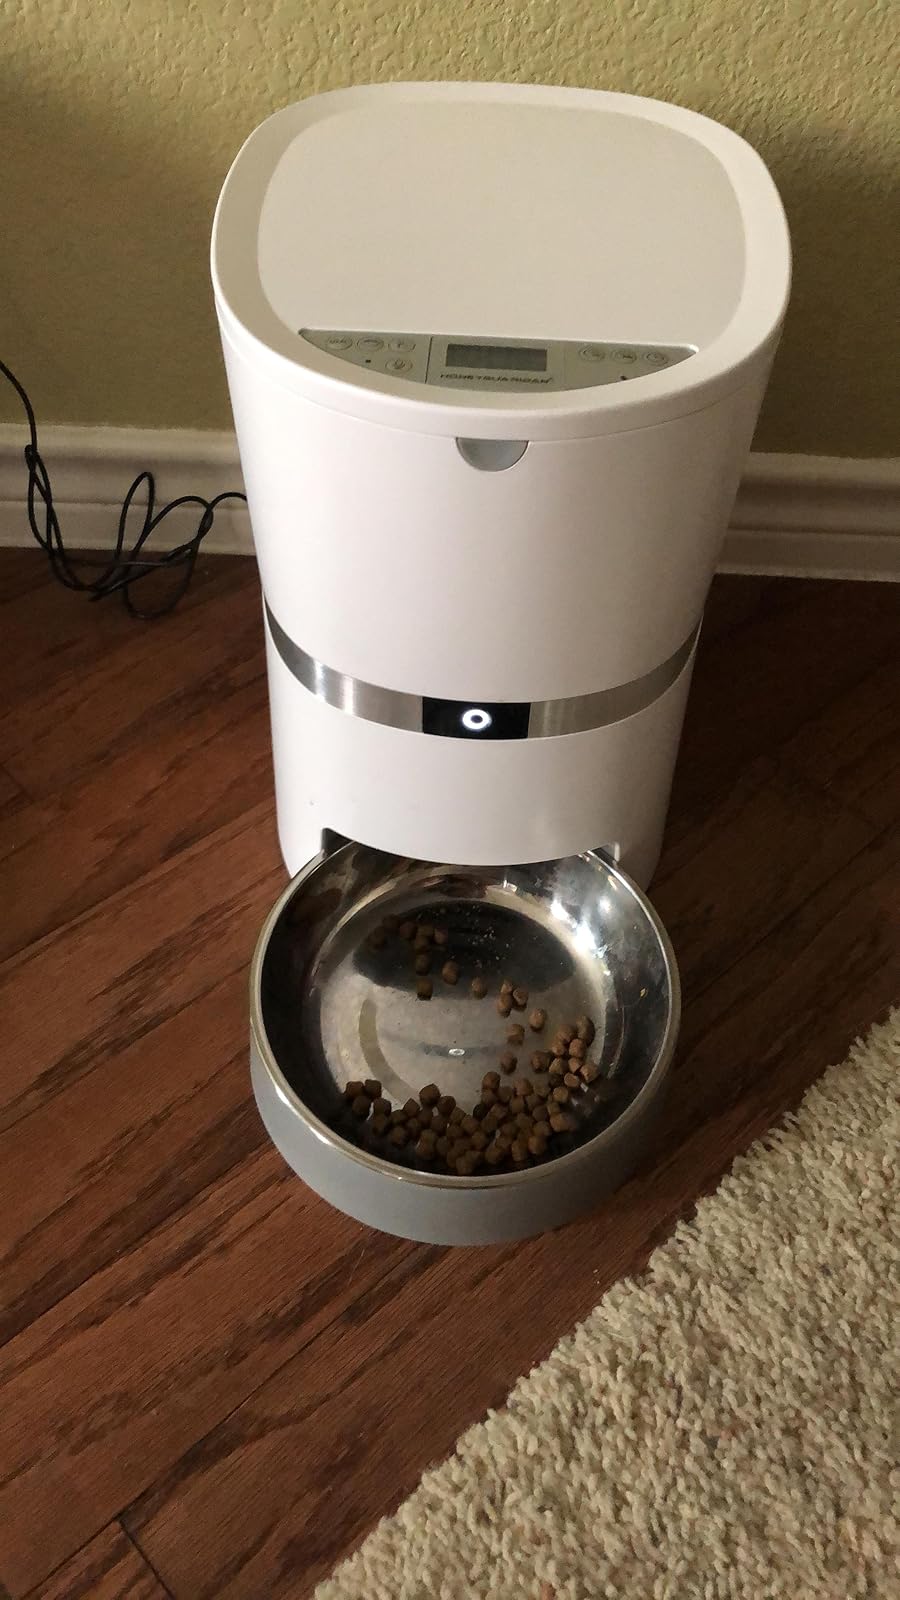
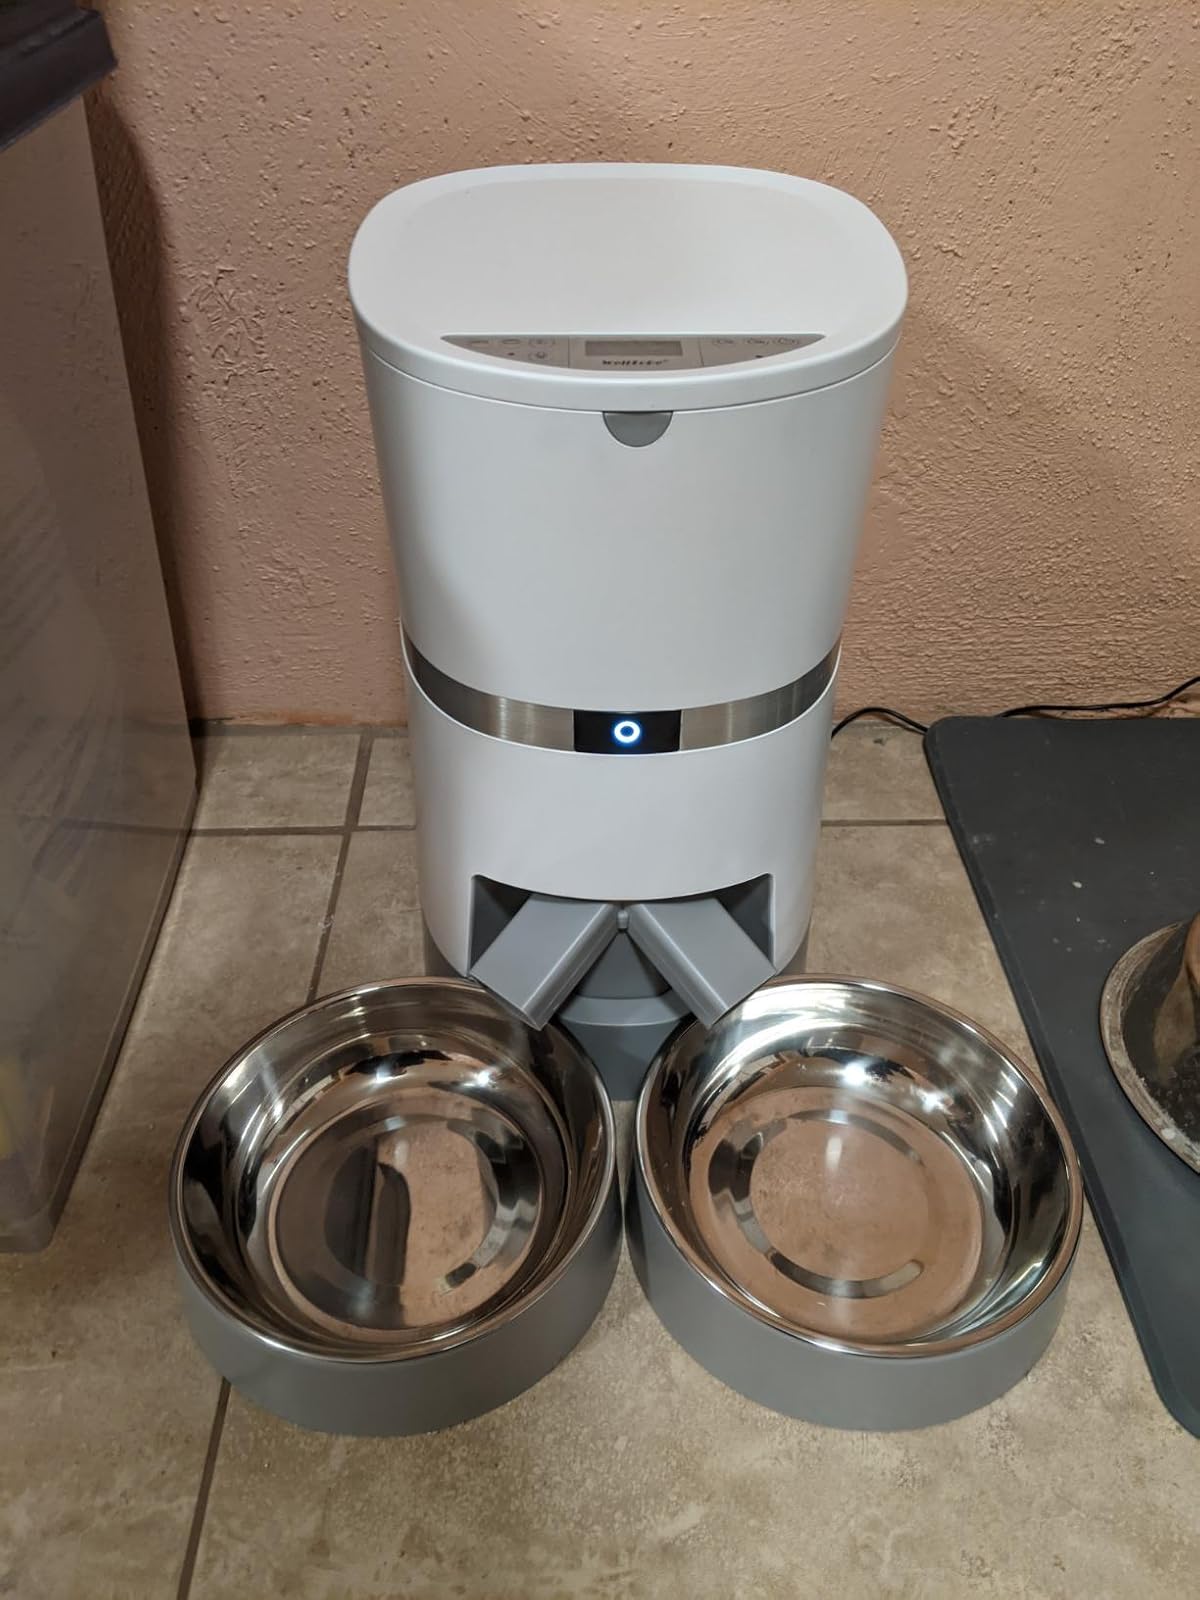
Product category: items_feeder
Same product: no